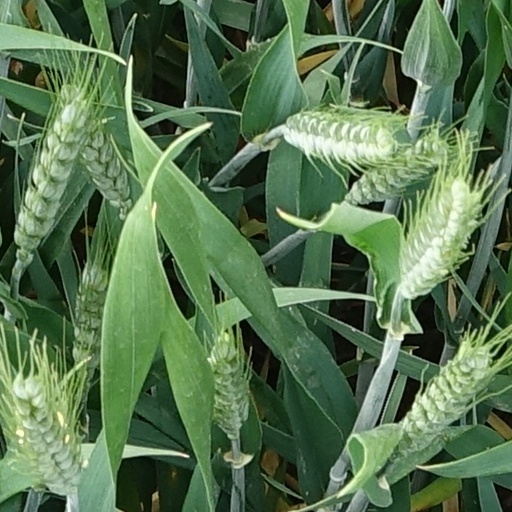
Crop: wheat